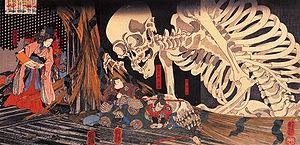
Les gashadokuro, littéralement « squelette affamé », aussi appelés Odokuro, sont des créatures mythiques du folklore japonais